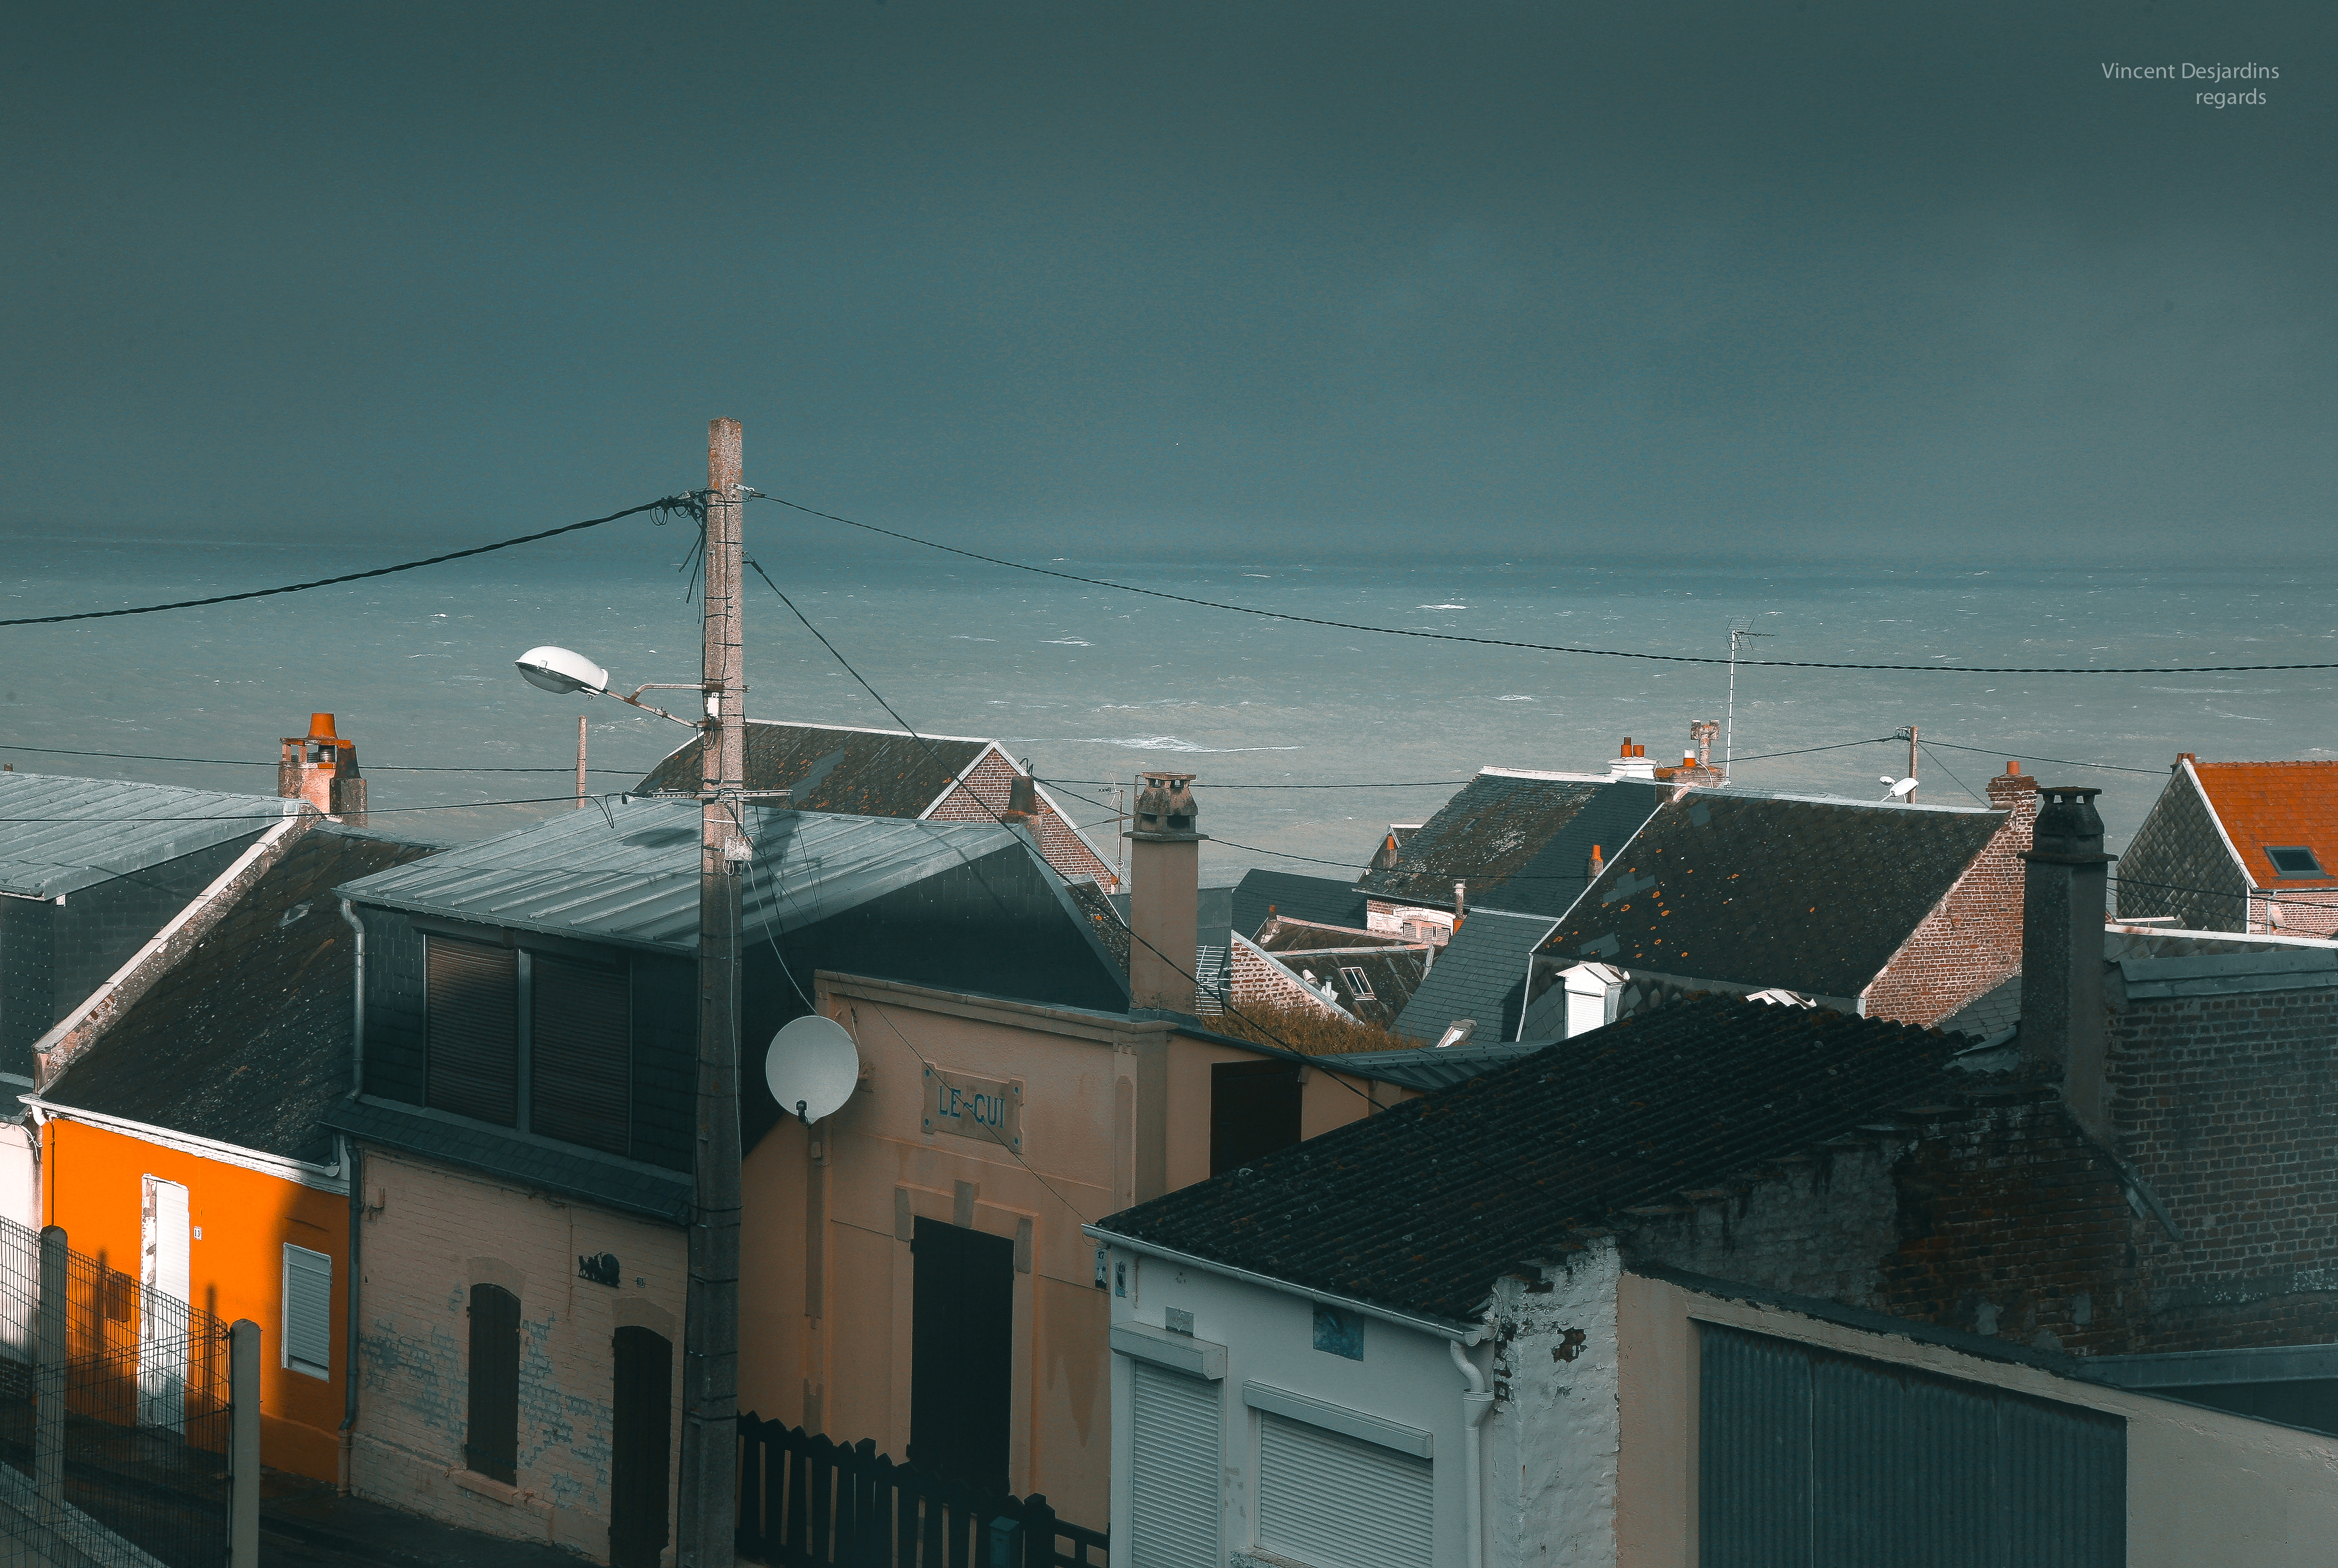
landscape, sea, coast, ocean, sky, boat, street, house, france, evening, vehicle, cool image, mer, rue, francia, maison, frankrijk, frankreich, somme, franca, frankrike, englishchannel, francie, picardie, ault, fransa, francja